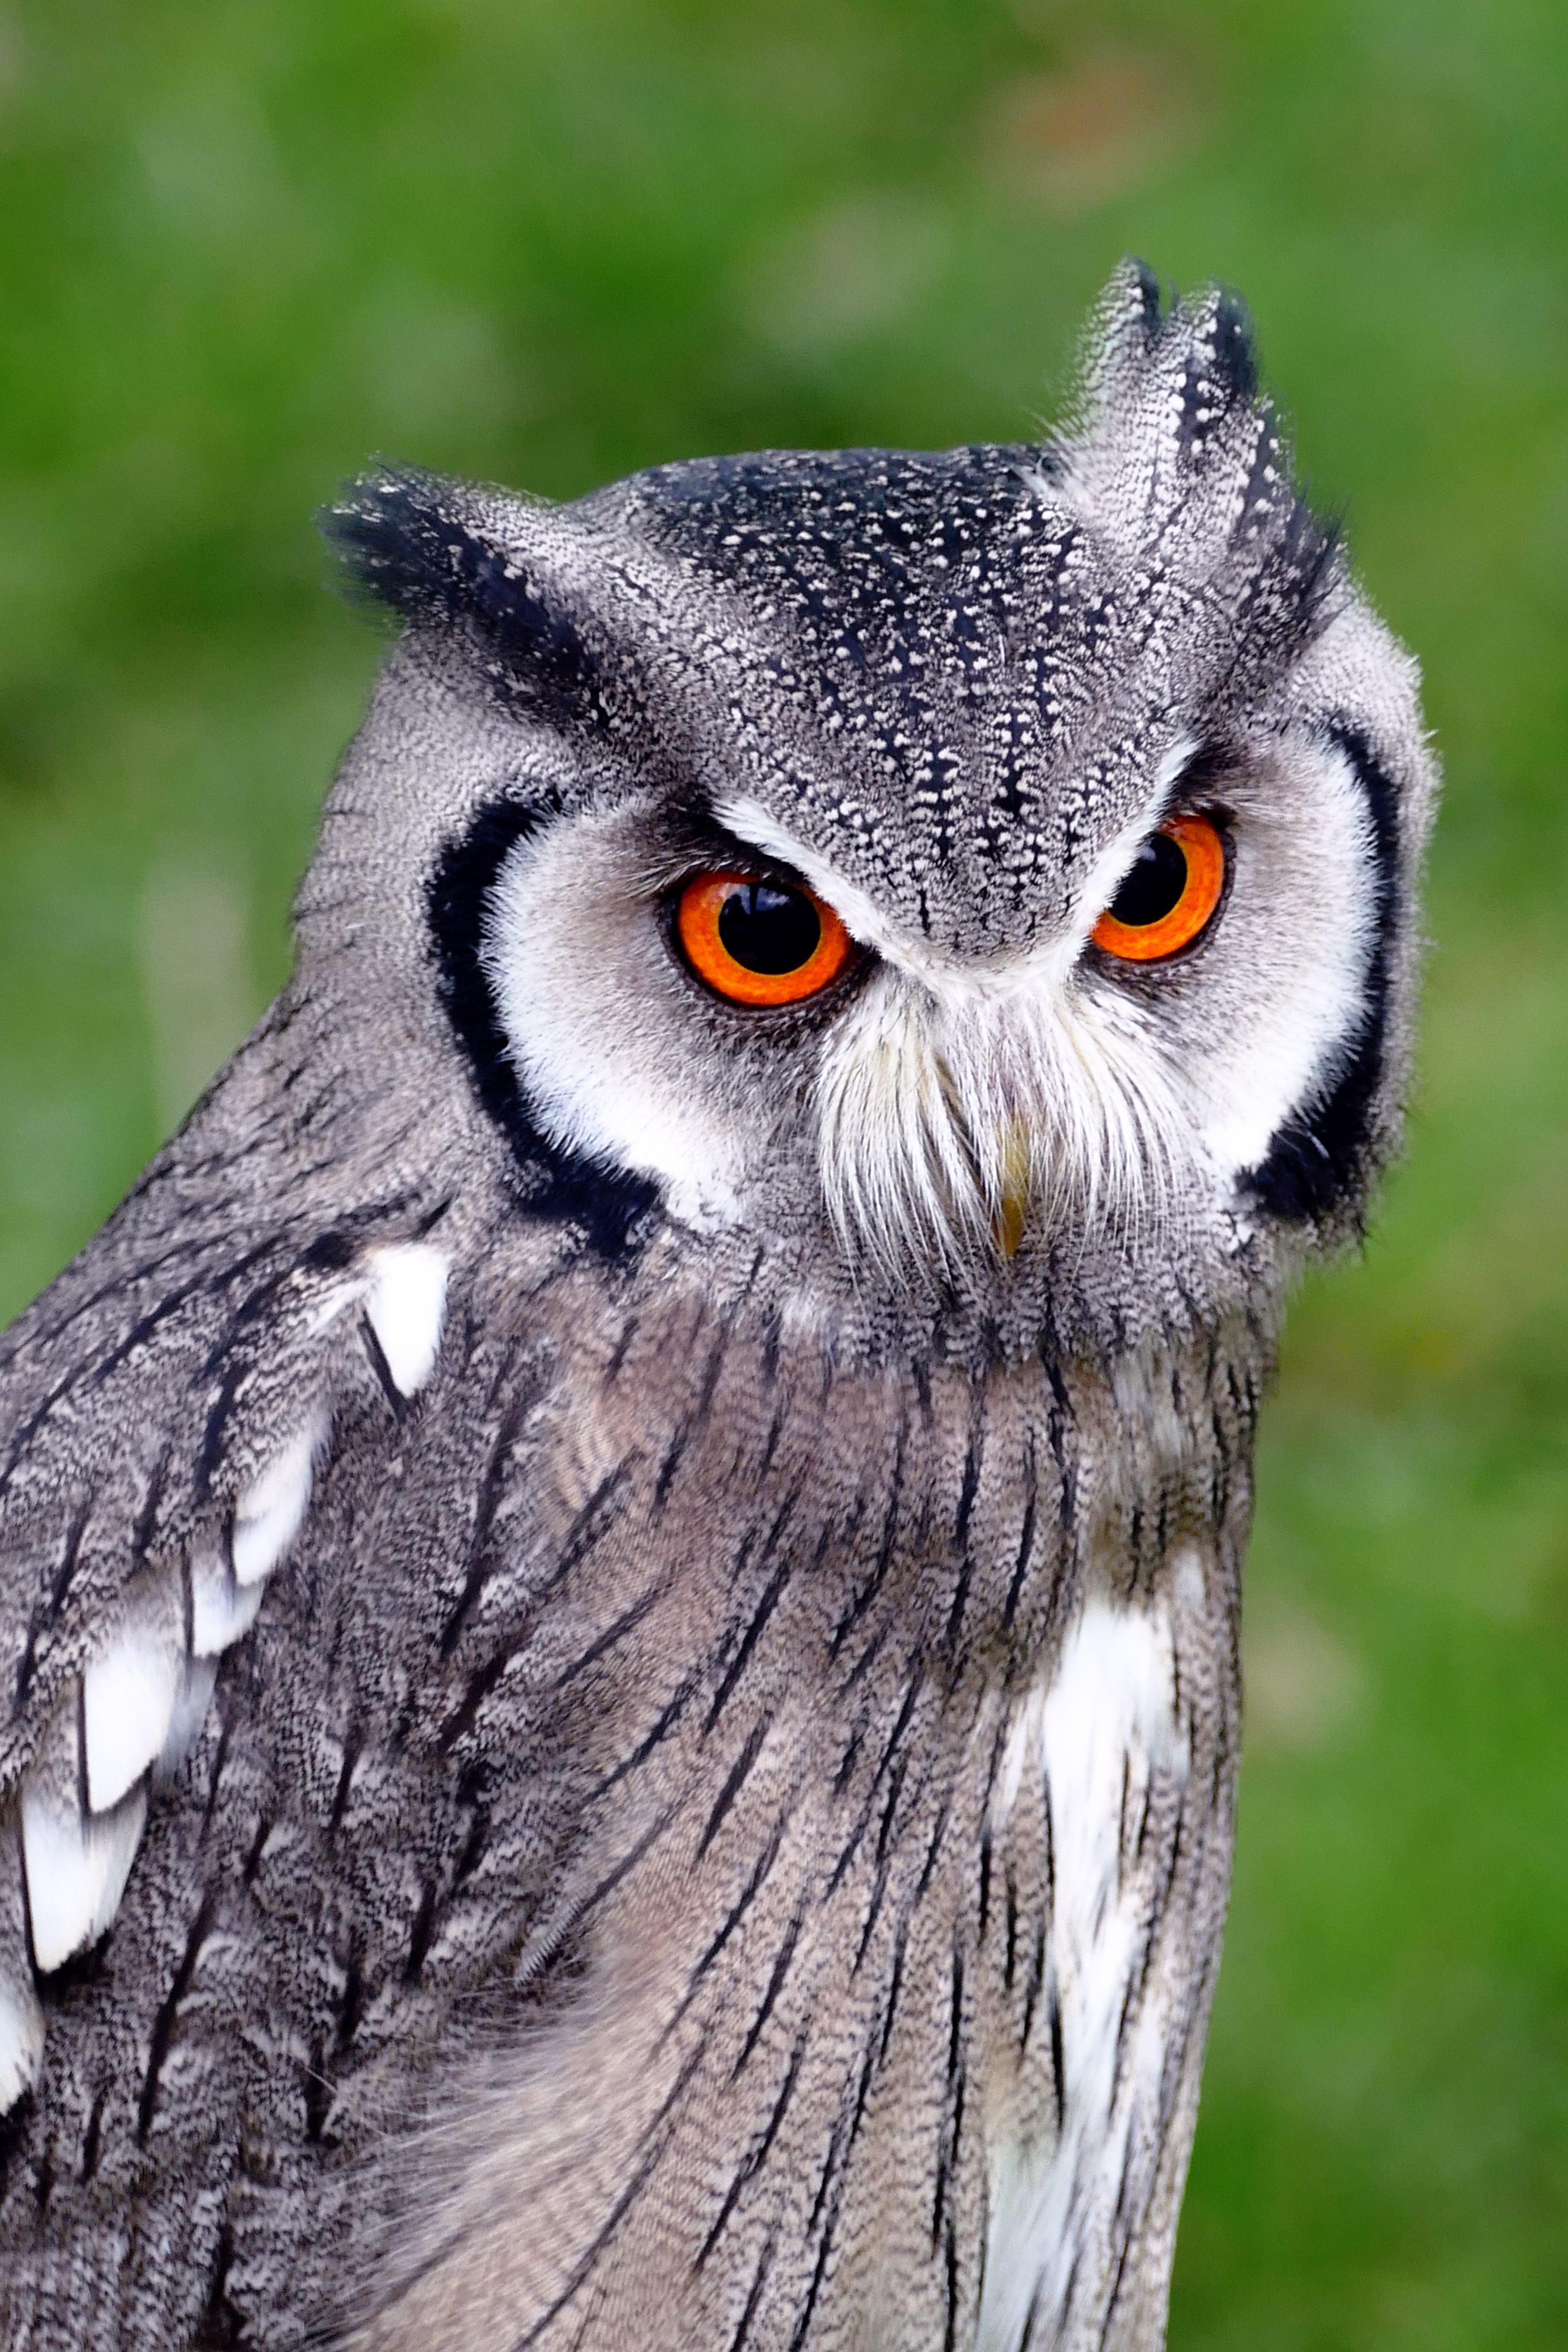
nature, bird, wing, white, animal, wildlife, wild, zoo, beak, colourful, natural, brown, black, owl, feather, avian, fauna, plumage, bird of prey, close up, birds, southern, eye, bright, vertebrate, nocturnal, prey, owls, great grey owl, accipitriformes, hoot, southern white faced owl